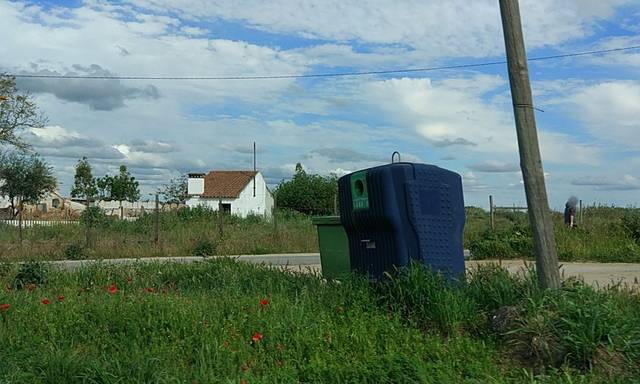
Region: Portugal
Coordinates: 38.579, -7.904